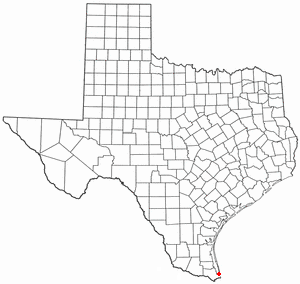
Port Isabel est une localité du comté de Cameron dans l'État du Texas aux États-Unis. Elle comptait 5 006 habitants en 2010.